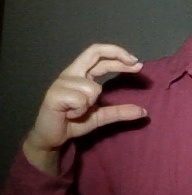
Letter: thal